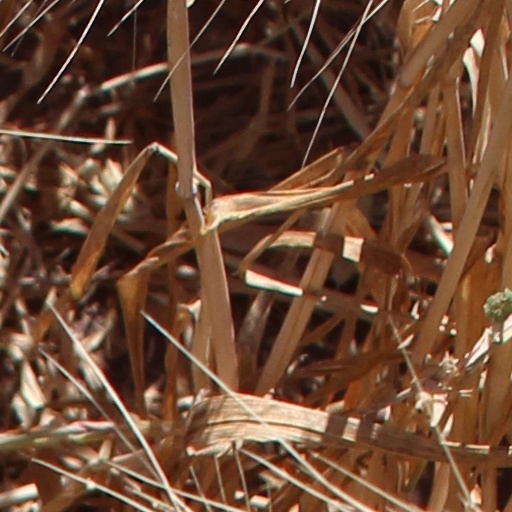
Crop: wheat